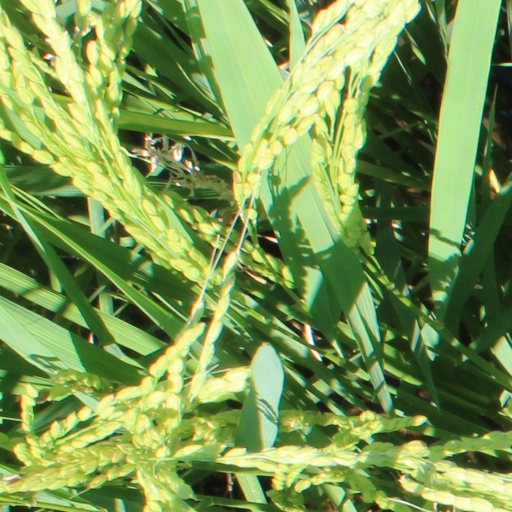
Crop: rice